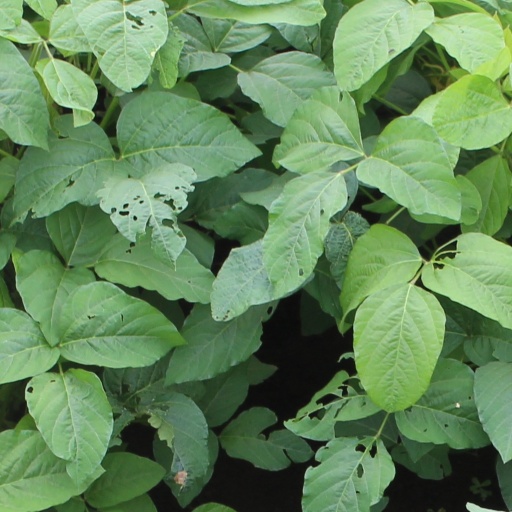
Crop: soybean